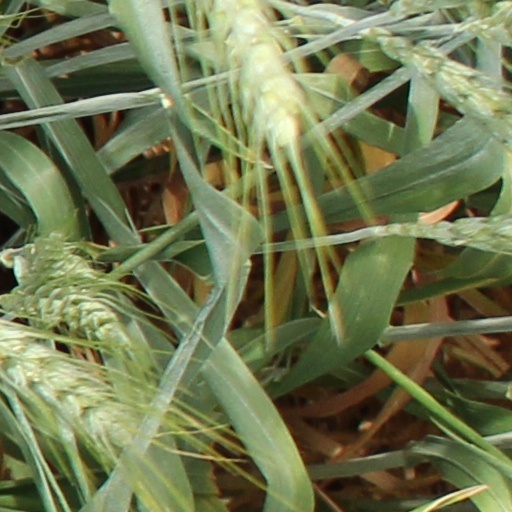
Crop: wheat